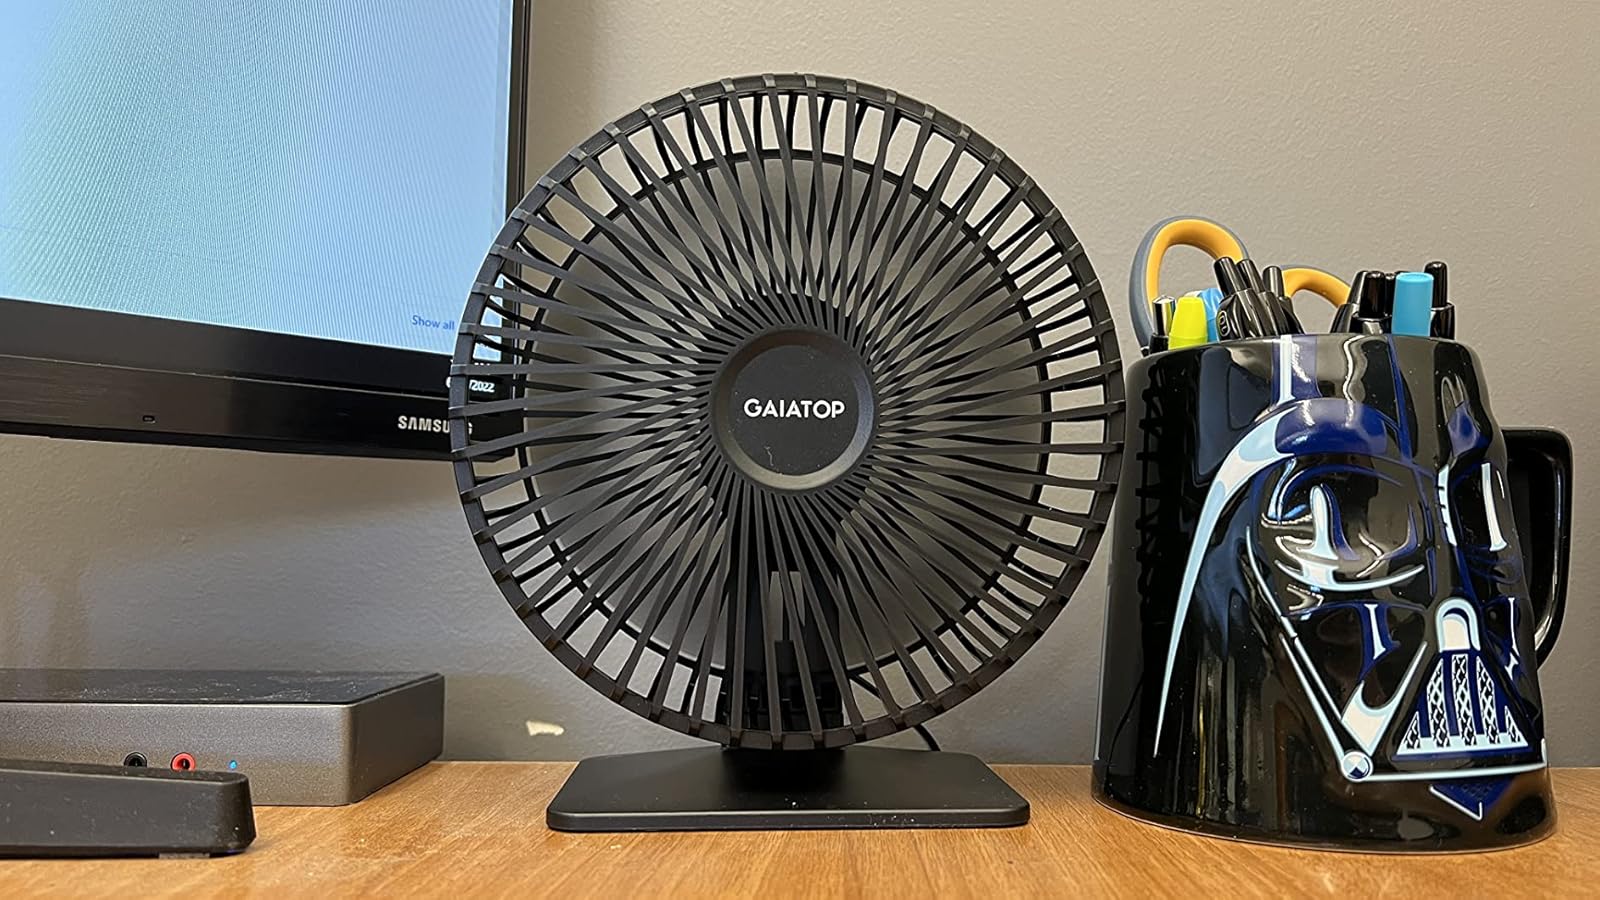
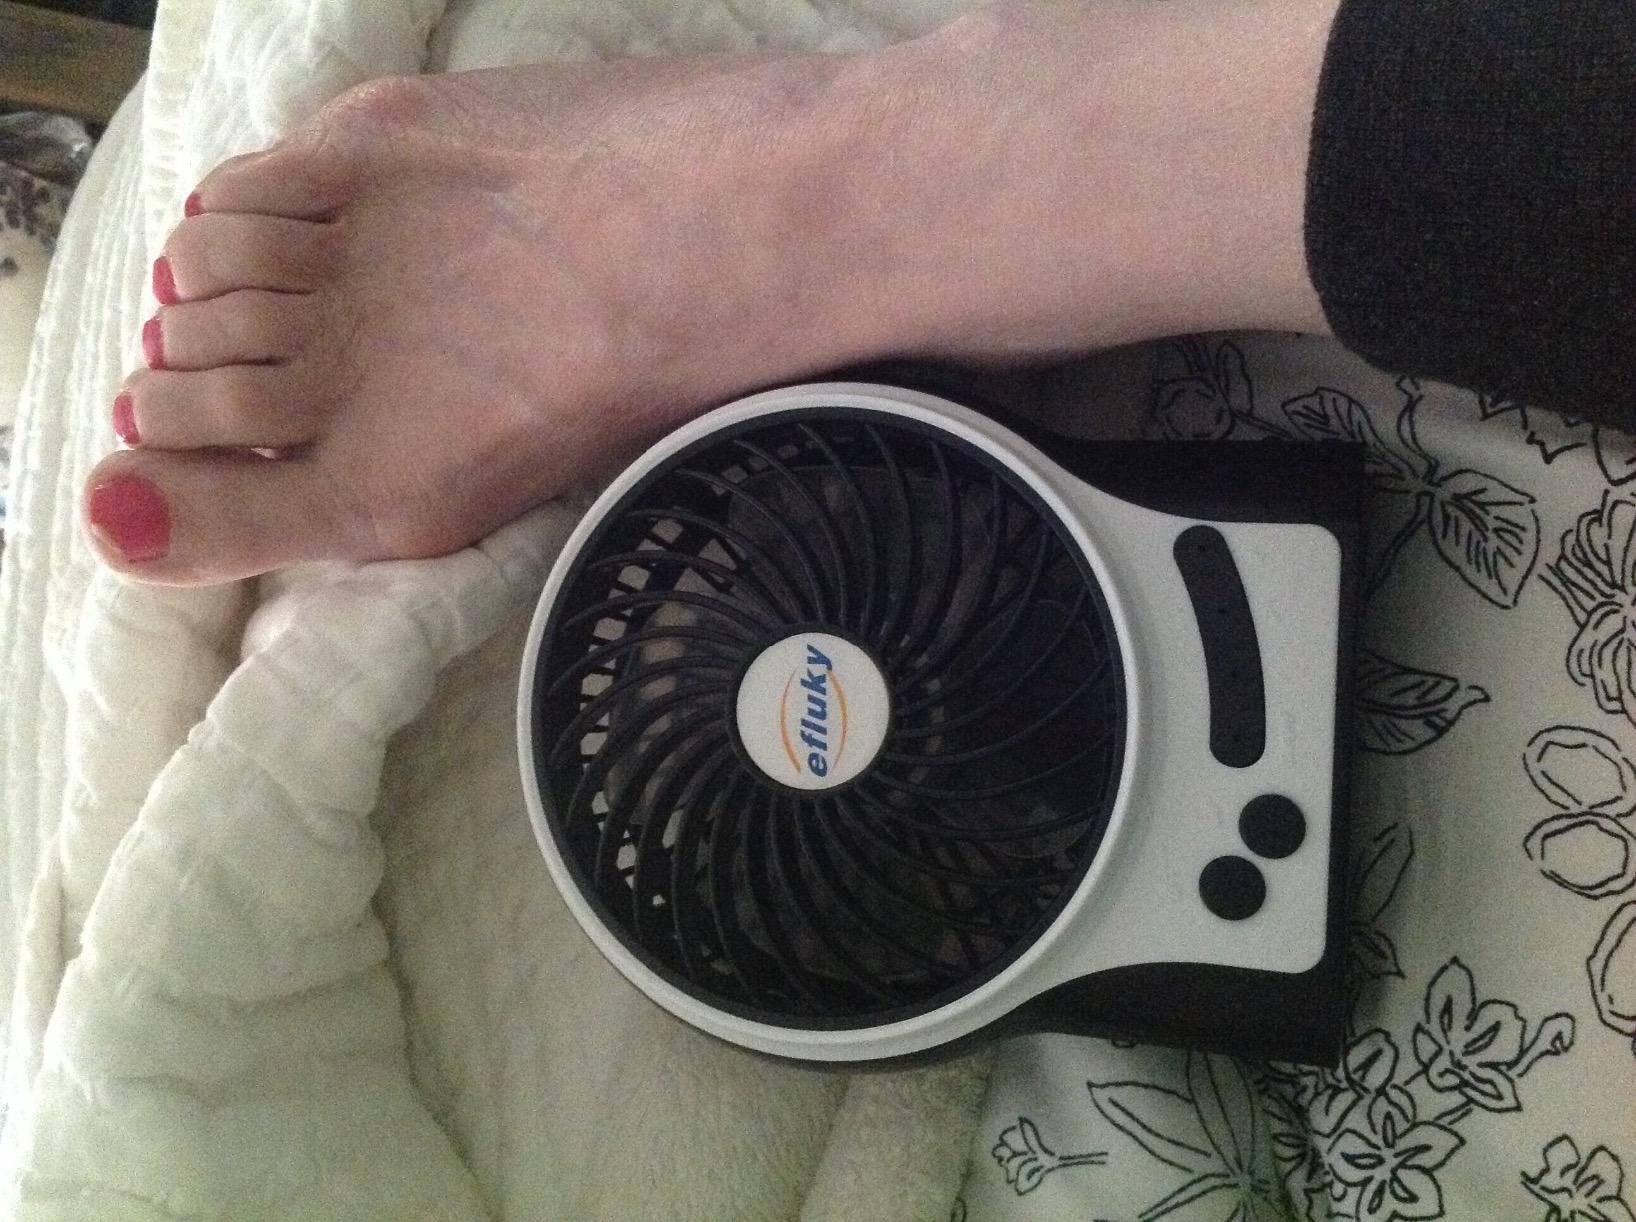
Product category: fan
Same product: no